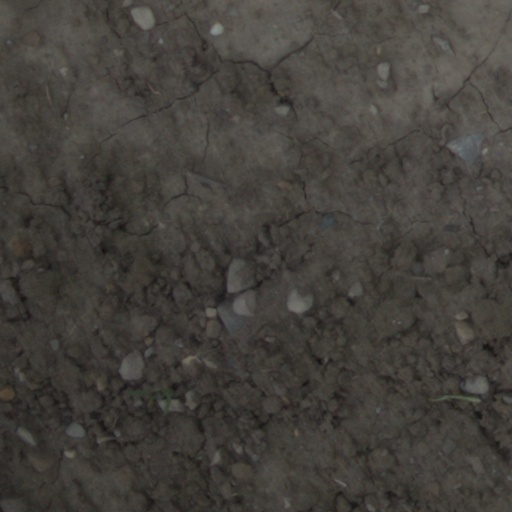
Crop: wheat